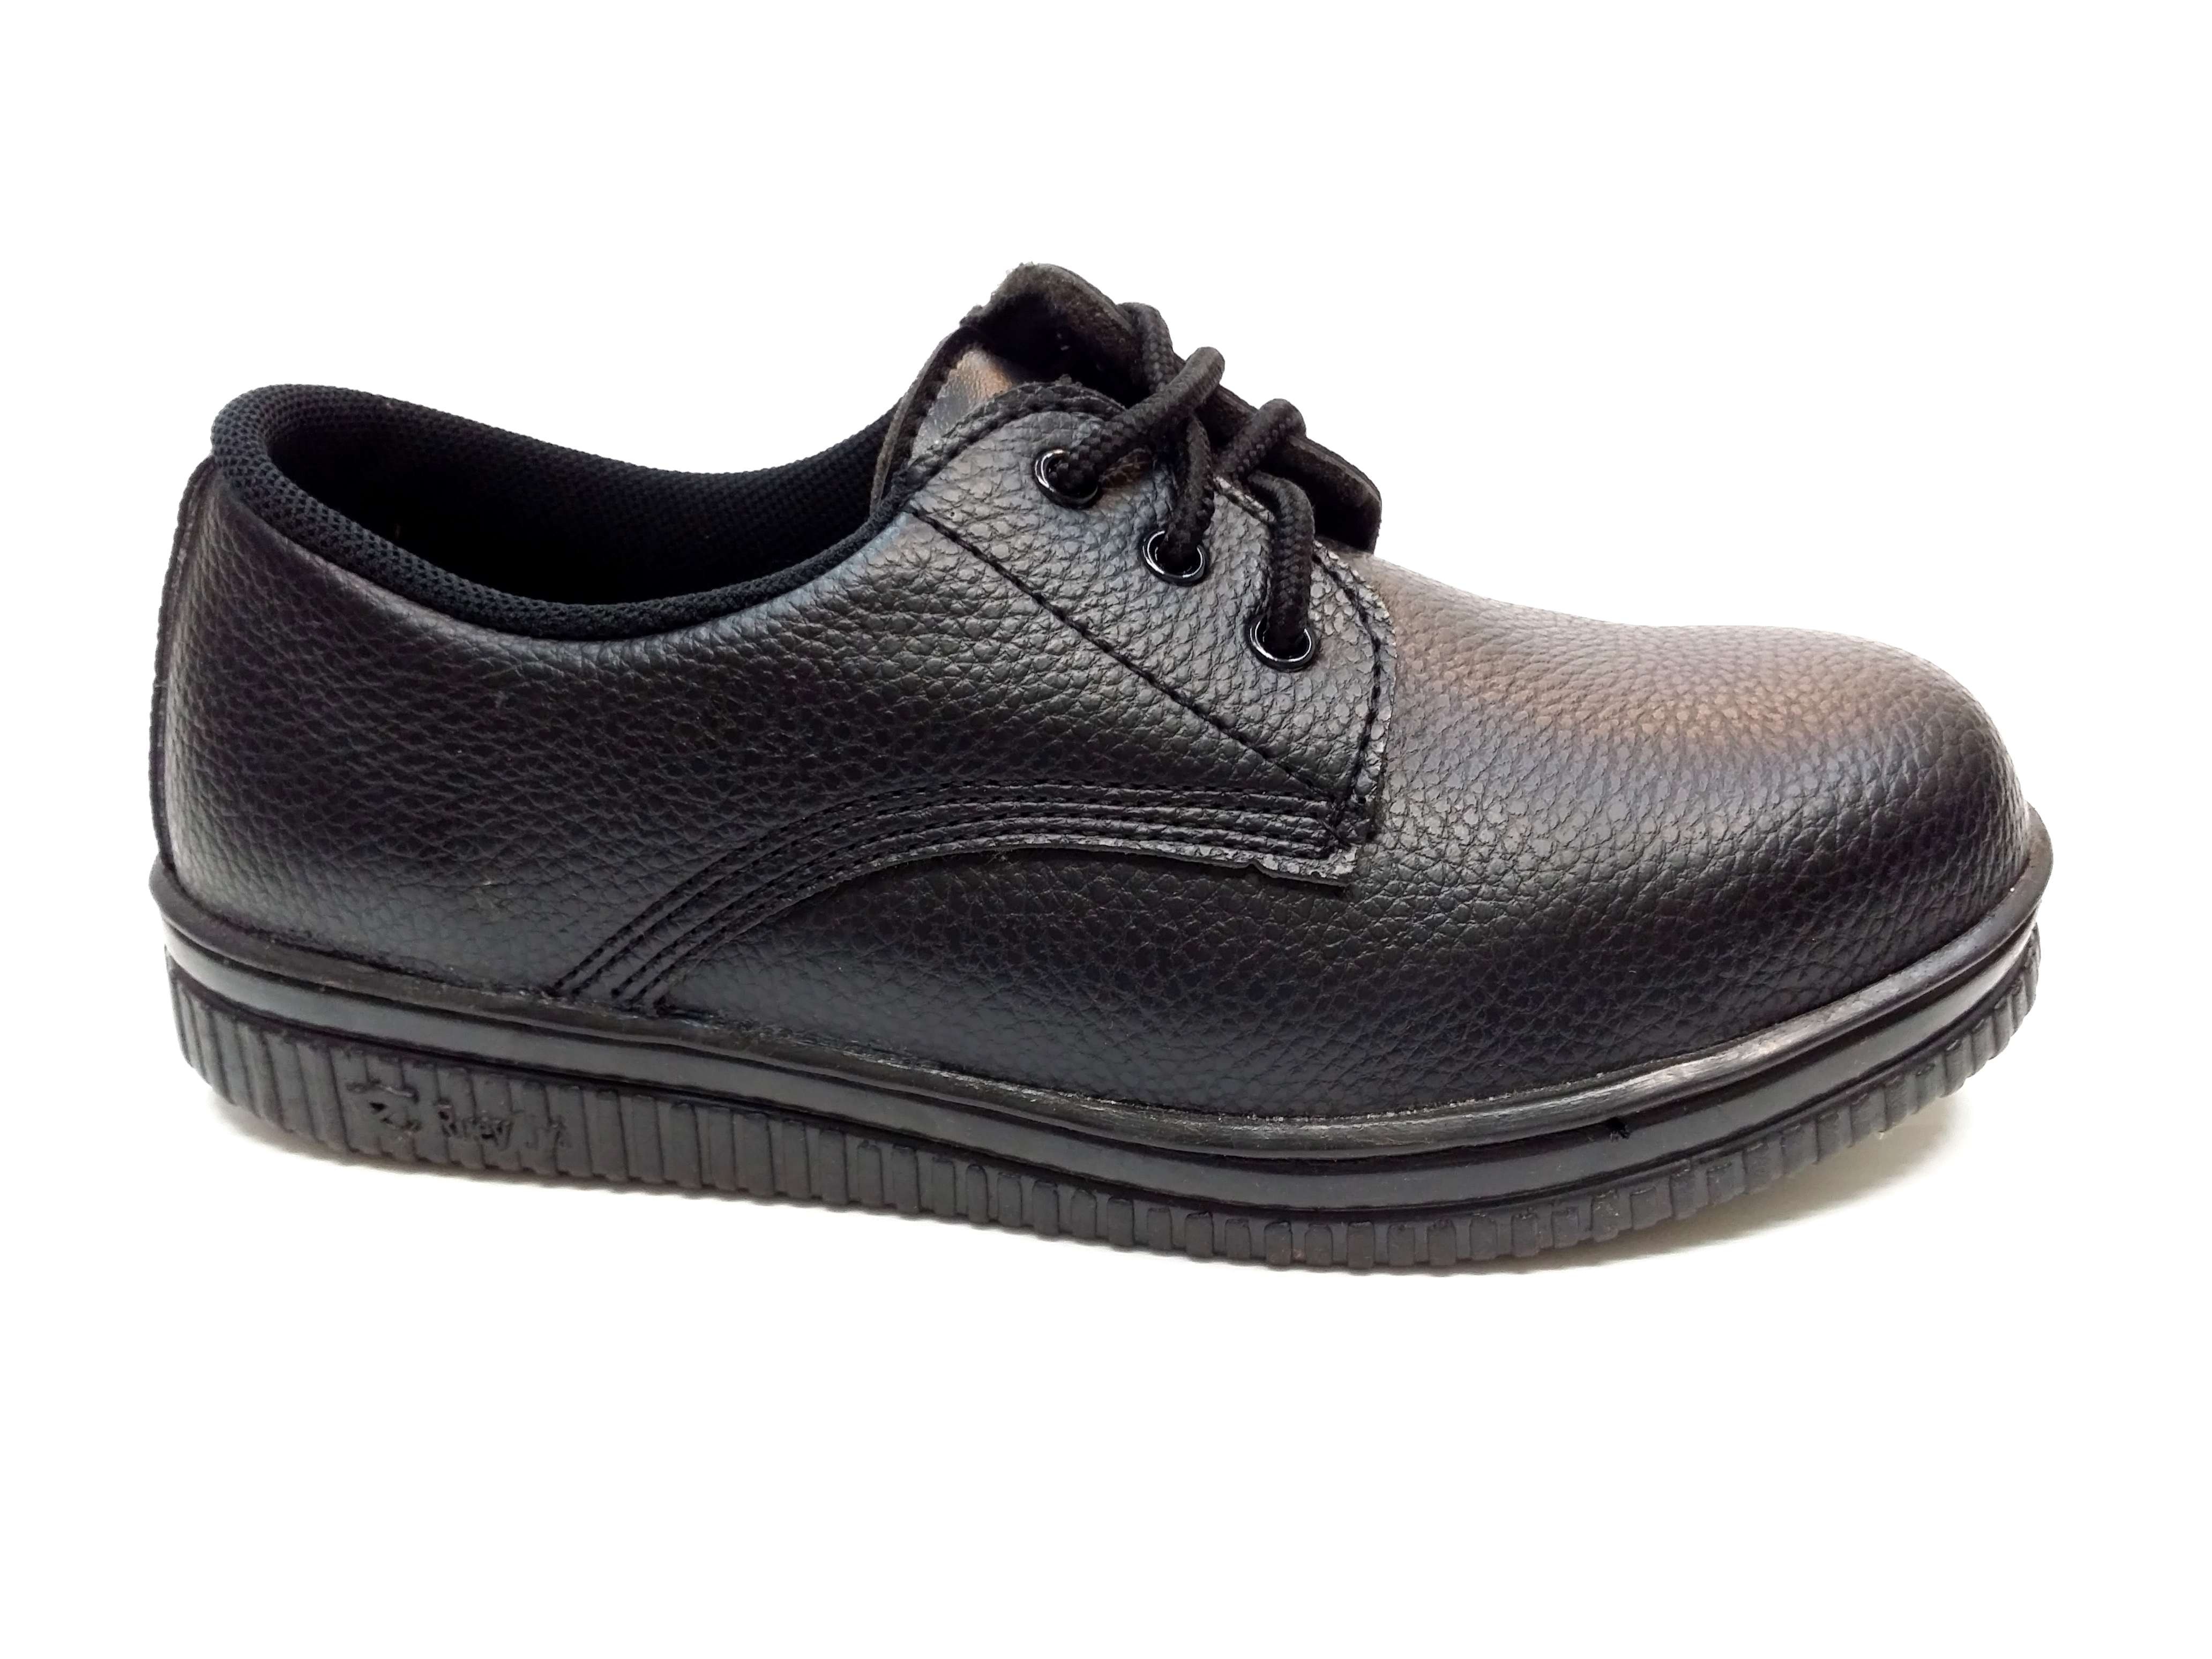
shoe, leather, brown, product, textile, footwear, outdoor shoe, athletic shoe, skate shoe, walking shoe, cross training shoe, safety shoes, steel head shoes, anti o shoes